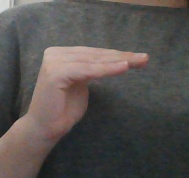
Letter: haa